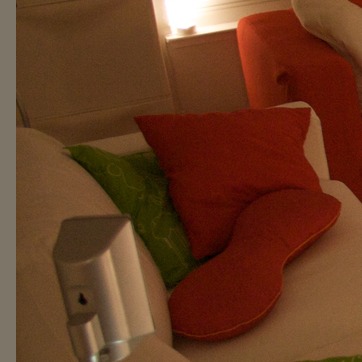
Material: fabric